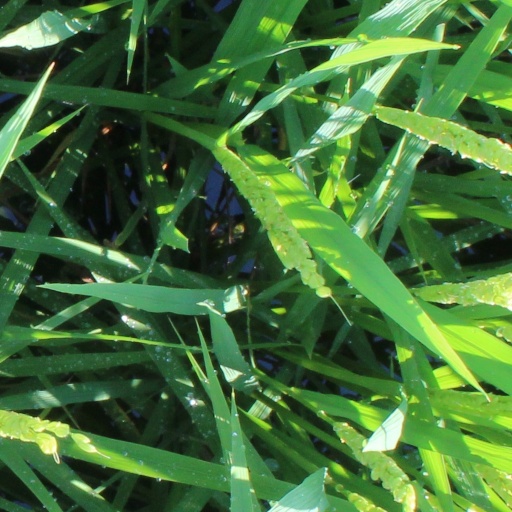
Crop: rice